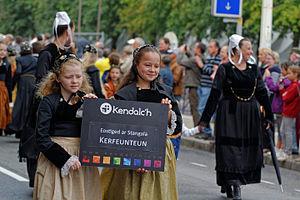
""Défilé en fête"". Cercle Eostiged ar Stangala (Kerfeunteun, Quimper) lors du festival de Cornouaille 2013 le dimanche 28 juillet pour Kemper en Fête dans les rues de Quimper."
Kerfeunteun est une ancienne commune située au Nord de Quimper et qui lui a été annexée au 1ᵉʳ janvier 1960.